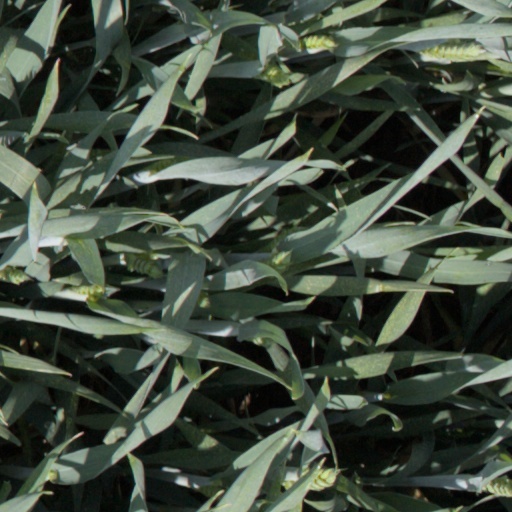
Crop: wheat